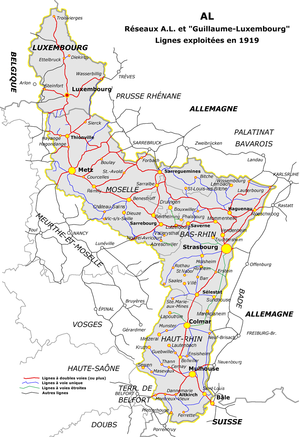
Carte du réseau Alsace-Lorraine à sa création en 1919
La Direction générale impériale des chemins de fer d'Alsace-Lorraine, en allemand : « Kaiserliche Generaldirektion der Eisenbahnen in Elsaß-Lothringen », est une administration de l'Empire allemand créée en 1871, peu après la Guerre franco-allemande, afin d'exploiter les réseaux ferrés d'Alsace-Lorraine et du Luxembourg.
Au Luxembourg, le réseau ferré national est constitué des lignes de chemin de fer et infrastructures ferroviaires appartenant à l'État.
L’Administration des chemins de fer d’Alsace et de Lorraine était une administration de l’État français créée en 1919. Elle gérait et exploitait le réseau ferroviaire d'Alsace-Lorraine et, à titre provisoire, le réseau ferroviaire Guillaume-Luxembourg. Elle disparait avec la création de la Société nationale des chemins de fer français le 1ᵉʳ janvier 1938.
L'histoire des chemins de fer luxembourgeois commence au milieu du XIXᵉ siècle. Le développement de la voie ferrée au Luxembourg est liée de la volonté de relier le Grand-Duché aux États voisins puis au développement des industries minières et sidérurgiques, longtemps moteurs de l'économie du grand-duché.
Le réseau ferroviaire d'Alsace-Lorraine est un réseau de chemin de fer spécifique du fait de sa situation géographique, une zone frontière au cœur de l'Europe, et de son histoire indissociable des grands conflits des XIXᵉ et XXᵉ siècles et de leurs conséquences sur son territoire qui alterne des périodes d'administration allemande et française. Contrairement à ce que son nom indique, le territoire couvert par ce réseau correspond exclusivement aux actuels départements du Bas-Rhin, du Haut-Rhin et de la Moselle.